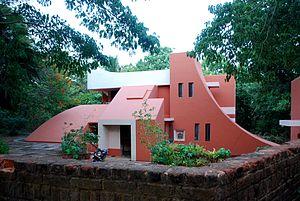
Auroville est une ville expérimentale située à une dizaine de kilomètres au nord de Pondichéry dans l'État du Tamil Nadu en Inde.